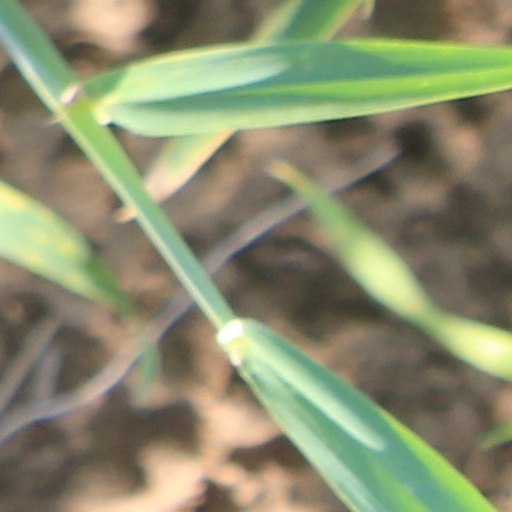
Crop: wheat